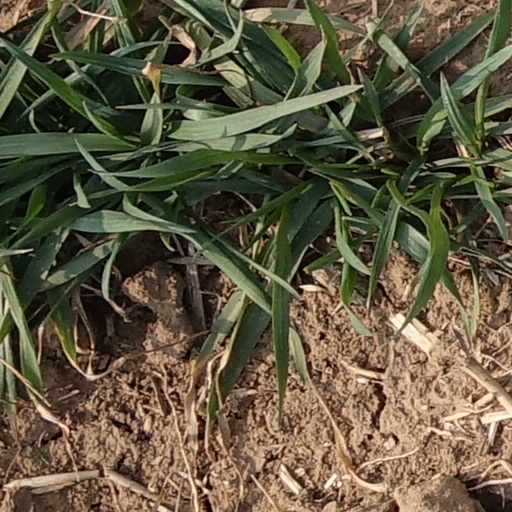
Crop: wheat